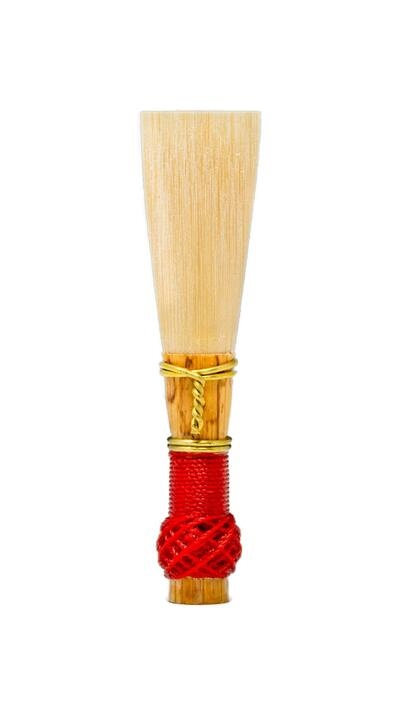
Jones 201MS Bassoon Reed - Medium-Soft
Bassoon Reed - Strength Medium Soft
Brand: Vandoren
Category: Arts & Entertainment > Hobbies & Creative Arts > Musical Instrument & Orchestra Accessories > Woodwind Instrument Accessories > Bassoon Accessories > Bassoon Reeds > Handmade Reeds